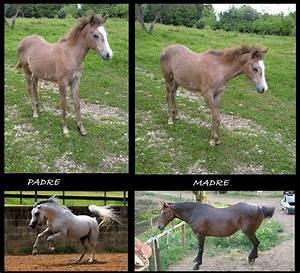
horse